Education in early modern Scotland

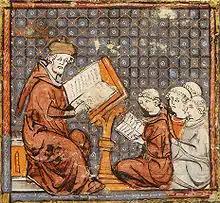
A French illustration of teaching from the late fourteenth century

Surviving sources for education in Medieval Scotland are extremely limited. Outside of occasional references in documents concerned with other matters, they amount to a handful of burgh records and monastic and episcopal registers. In the Scottish Highlands there are indications of a system of Gaelic education associated with the professions of poetry and medicine, with "ferleyn", who may have taught theology and arts, and "rex scholarum" of lesser status, but evidence of formal schooling is largely only preserved in place names. By the end of the Middle Ages most large churches probably had song schools, open to all boys. Grammar schools, which were based on the teaching of Latin grammar for boys, could be found in all the main Scottish burghs and some small towns. Educational provision was probably better in towns; in rural areas, petty schools provided an elementary education. They were almost exclusively aimed at boys, but by the end of the fifteenth century Edinburgh also had schools for girls. These were sometimes described as "sewing schools", whose name probably indicates one of their major functions, although reading may also have been taught, and were generally run by lay women or nuns. There was also the development of private tuition in the families of lords and wealthy burghers. Sometimes these developed into "household schools" that may also have catered to farming neighbours and kin, as well as the sons of the laird's household. There is documentary evidence for about 100 schools of these different kinds before the Reformation. The growing Humanist-inspired emphasis on education in the late Middle Ages culminated in the passing of the Education Act 1496, which decreed that all sons of barons and freeholders of substance should attend grammar schools and endorsed the Humanist concern to learn "perfyct Latyne". All this resulted in an increase in literacy, although it was largely concentrated among a male and wealthy elite, with perhaps 60 per cent of the nobility being literate by the beginning of the sixteenth century.